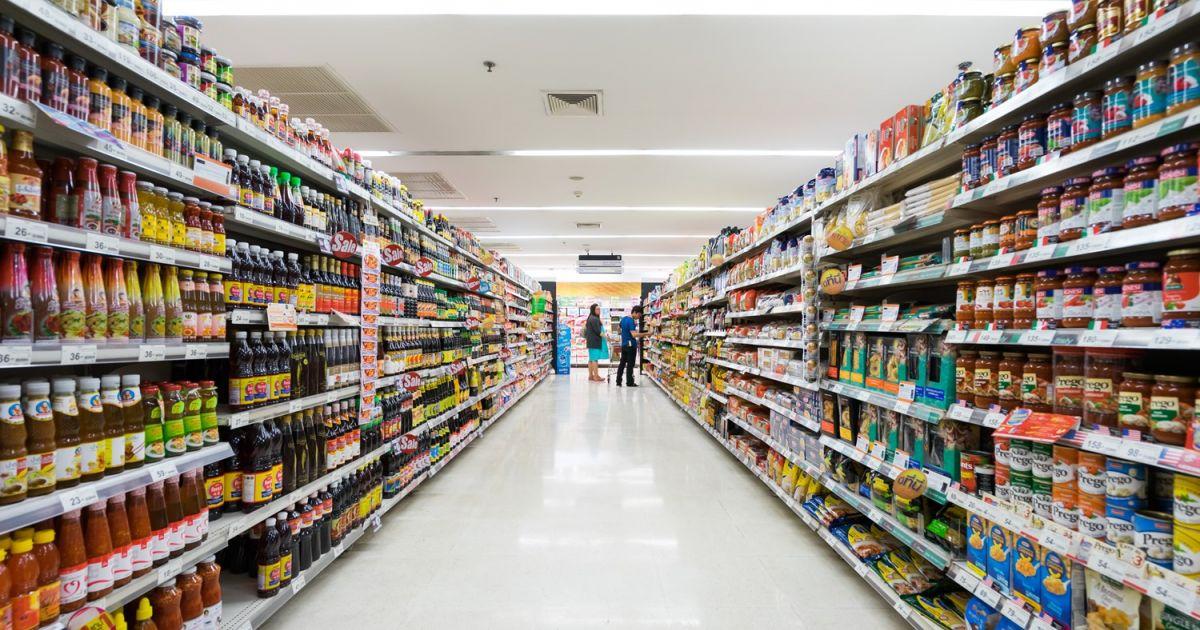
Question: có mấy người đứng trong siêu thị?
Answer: có hai người đứng trong siêu thị